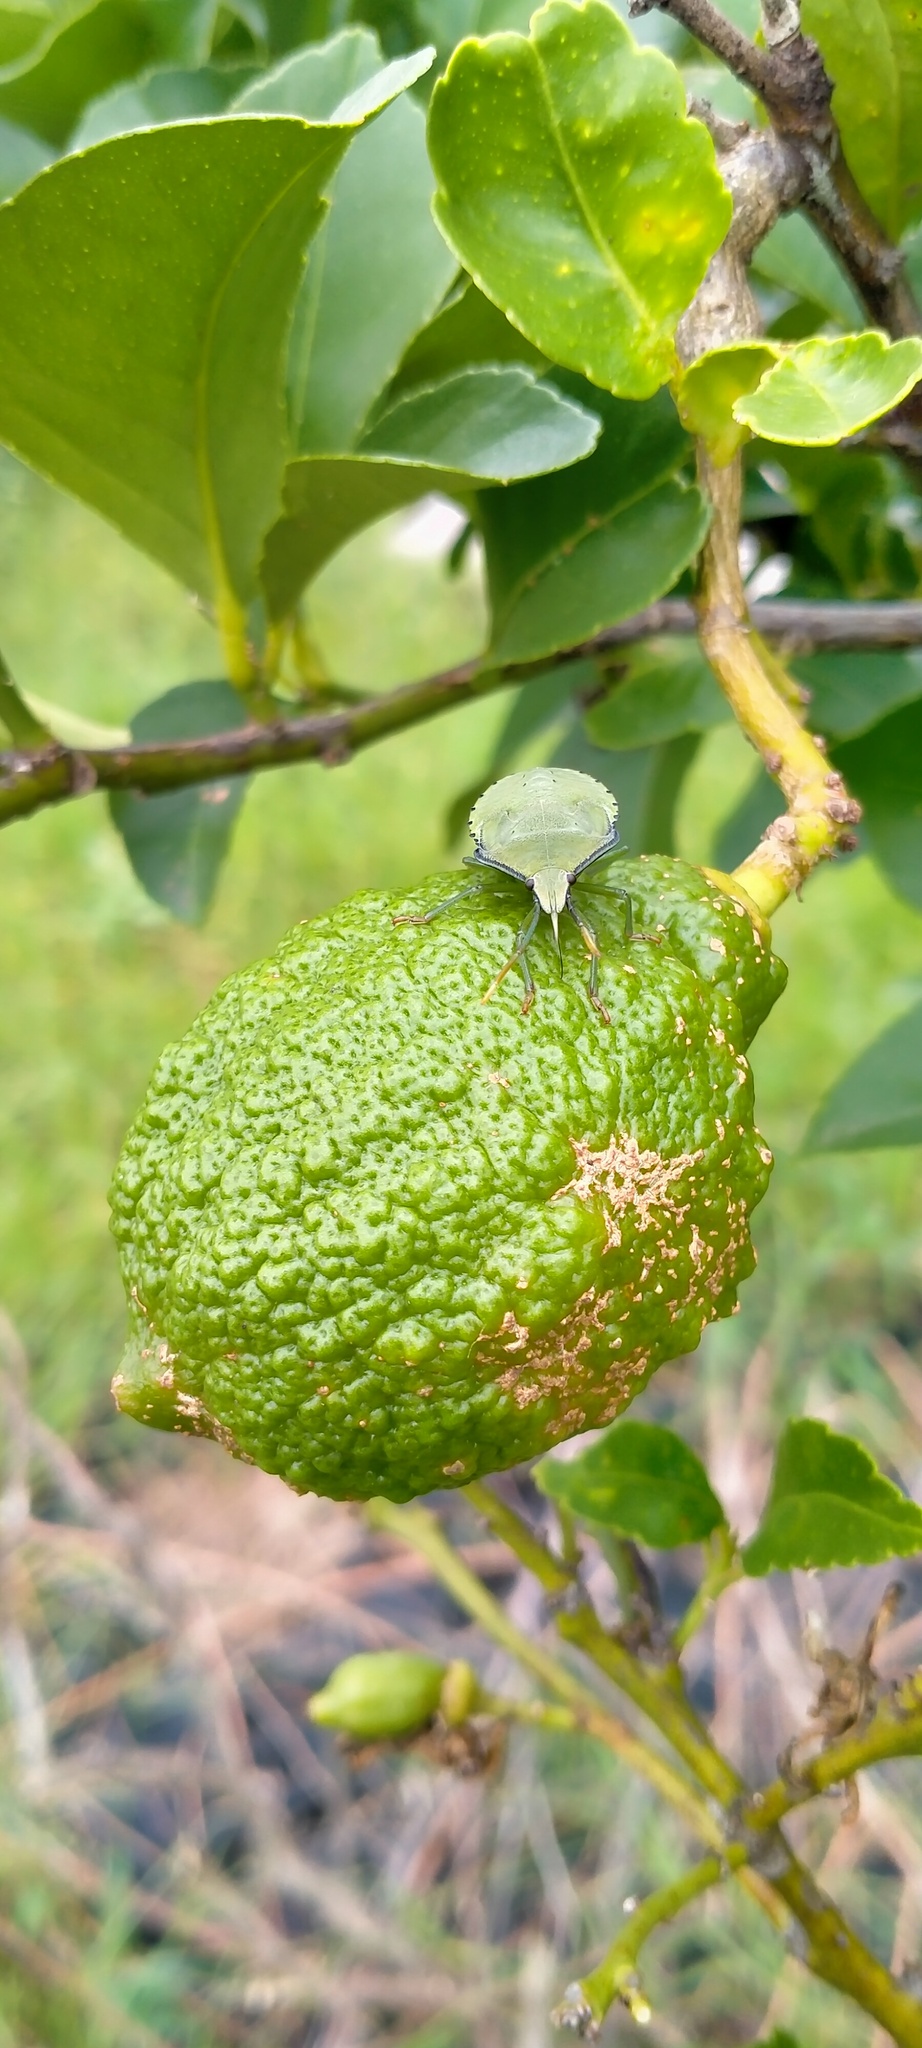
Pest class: stink_bug